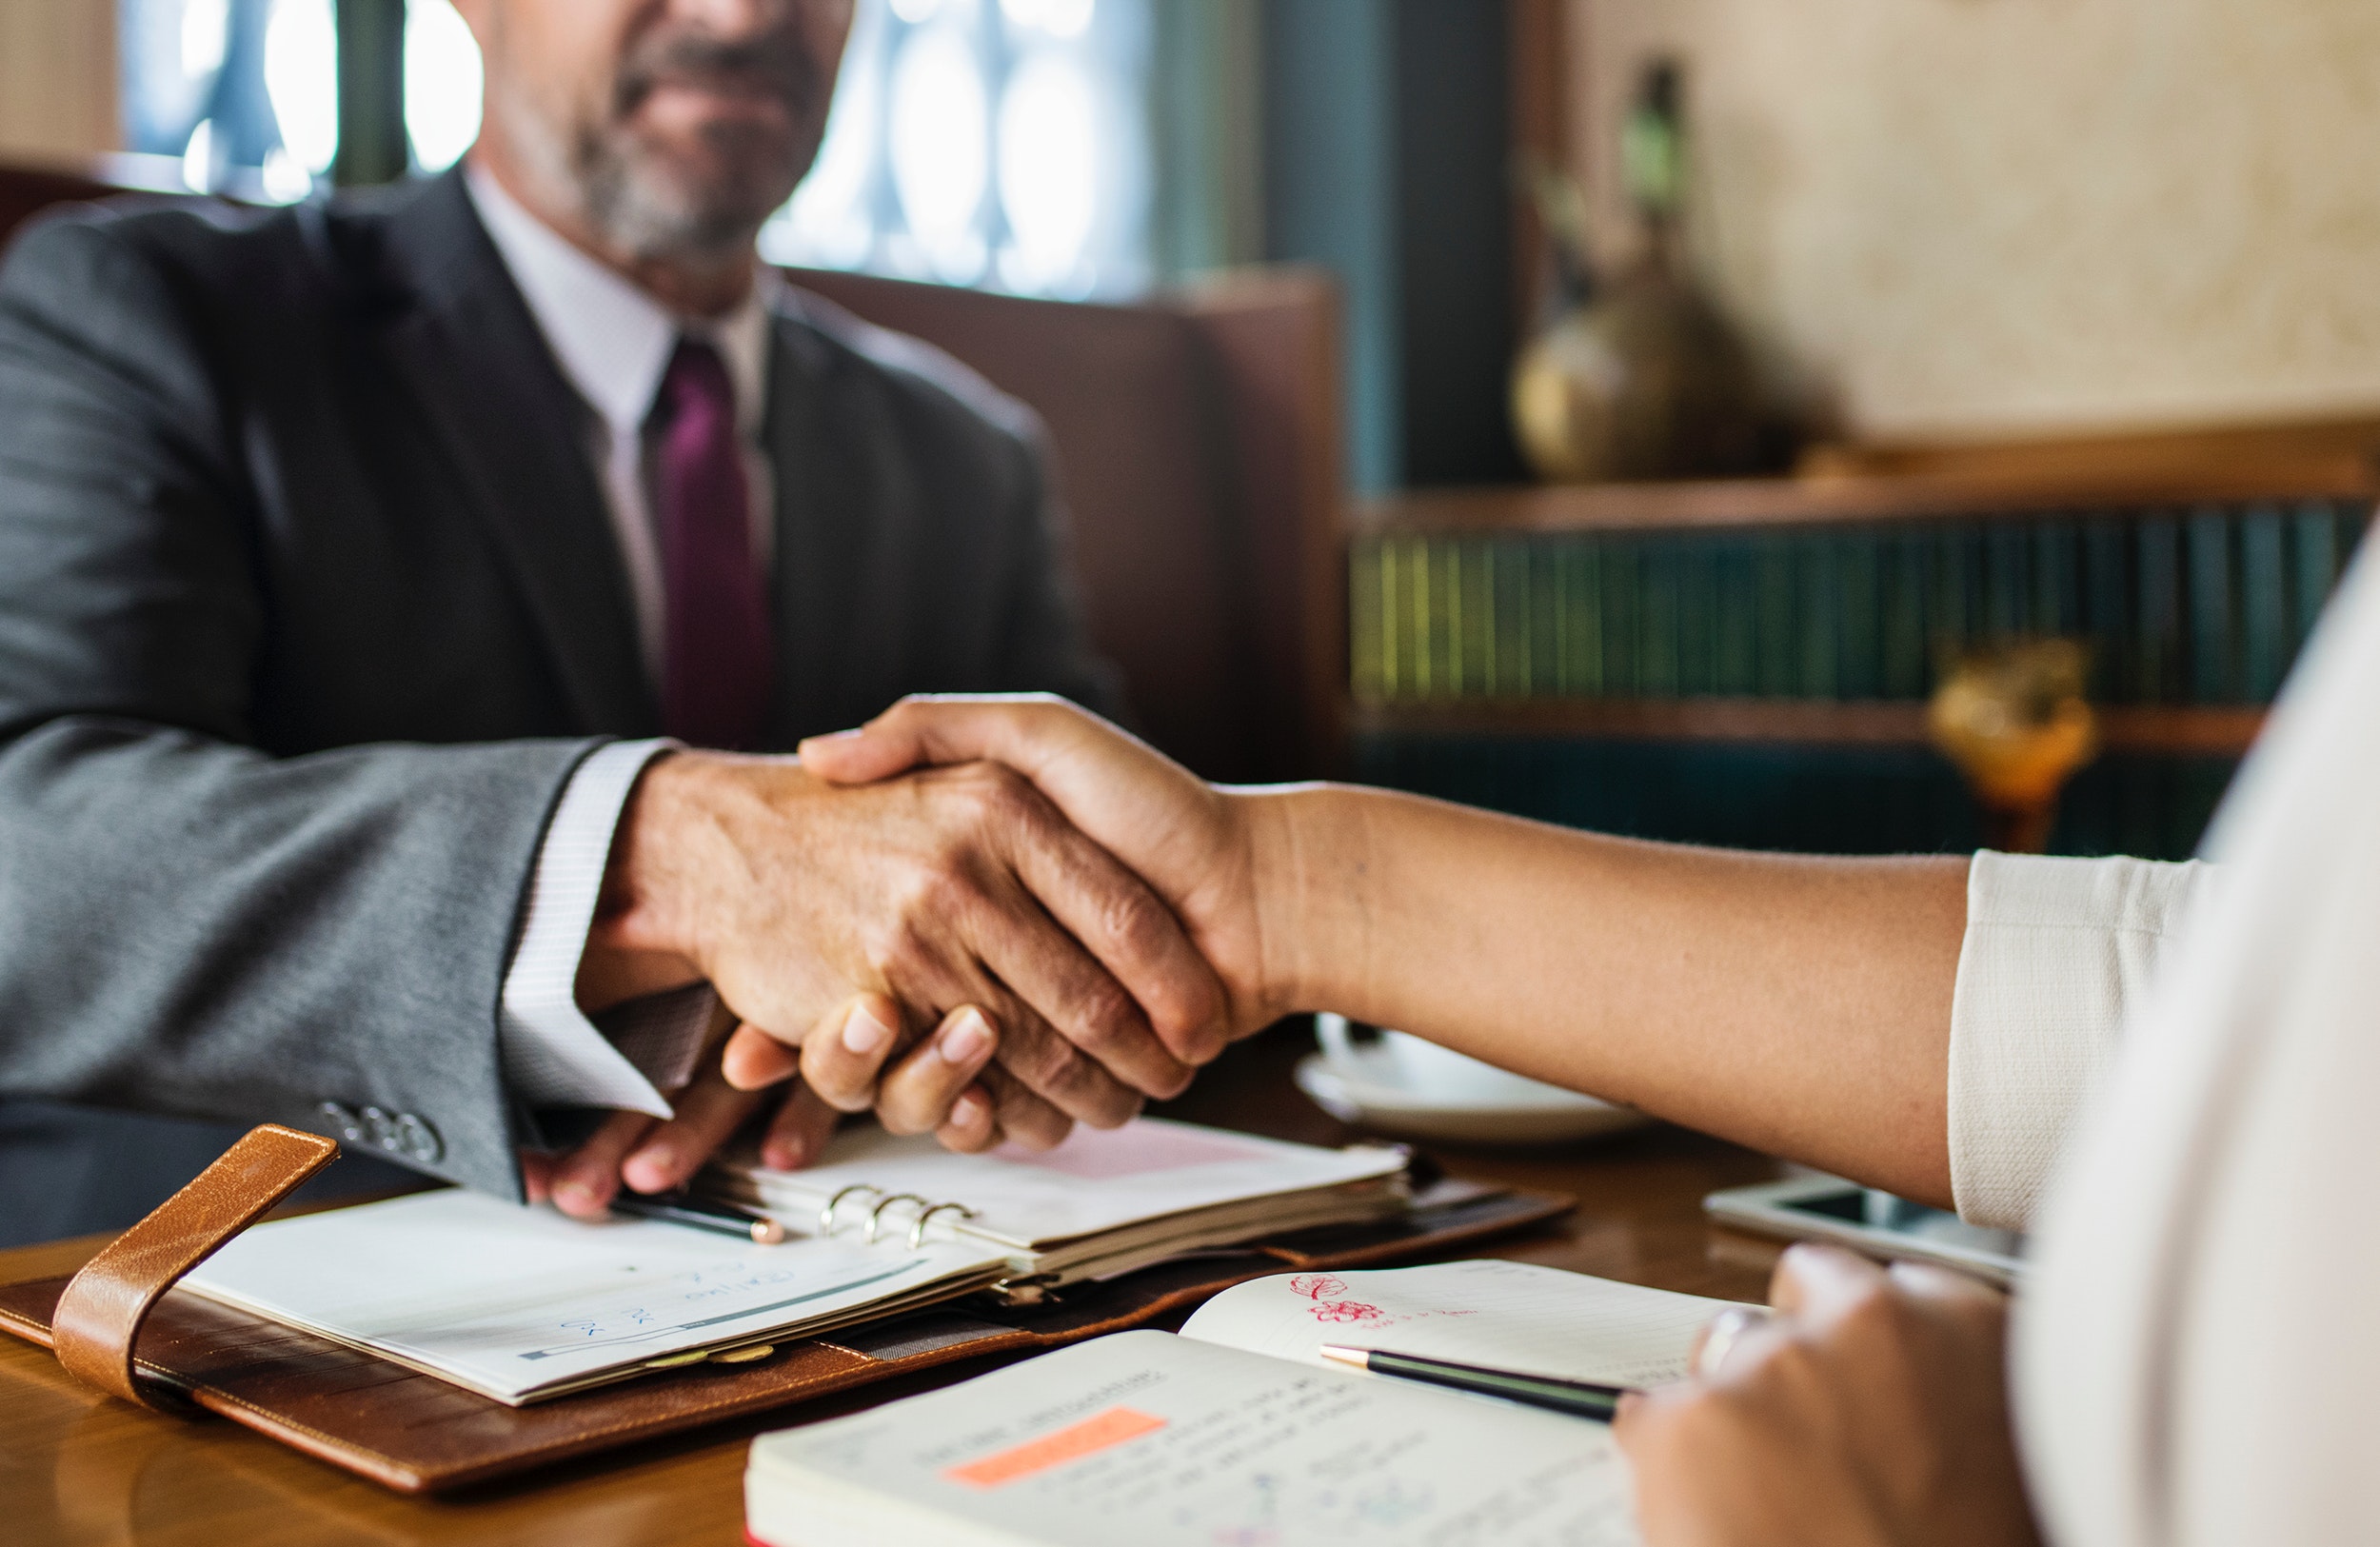
white collar worker, job, businessperson, business, hand, employment, finger, suit, learning, management, gesture